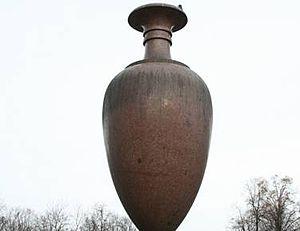
Un vase de porphyre au Jardin d’Été (avant être tombé en ruine) Русский: Порфировая ваза в Летнем саду, Санкт-Петербург (до разрушения)